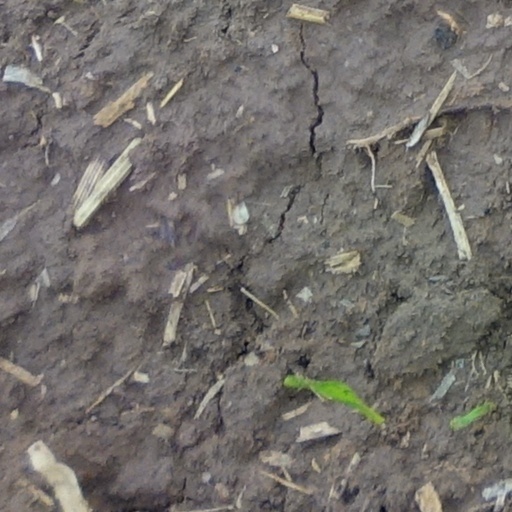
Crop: wheat